Diploderma swinhonis

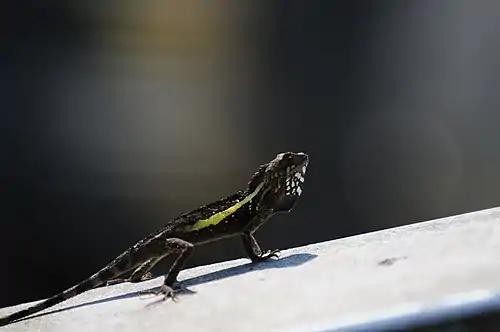
Male "D. swinhonis" with its characteristic yellow stripe

"Diploderma swinhonis" is known to be a sit-and-wait predator that primarily feeds on mobile and clearly visible prey by ambushing them. This foraging behavior of ambushing prey is quite common amongst lizards. Swinhoe's tree lizards feeds on arthropods, primarily ants but also other larger insects such as grasshoppers and crickets. "D. swinhoni"s has also been found to feed on bees and spiders, which are also arthropods. It is also very common for iguanian lizards, like "D. swinhonis", to eat a large proportion of ants within their diet. Feeding on arthropods active in the daytime, like bees, grasshoppers and ants, is quite common for diurnal species like "D. swinhonis" while nocturnal arthropods, like crickets, are less commonly eaten. However, "D. swinhonis" on Orchid island and found to primarily prey on crickets, so there is some variation with regard to their diets between each of their habitats. Due to this variation, "D. swinhonis" is regarded as a dietary generalist.